Saint-Jean-Kerdaniel

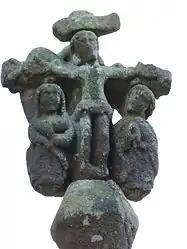
The cross of Kerfontan, in Saint-Jean-Kerdaniel

Saint-Jean-Kerdaniel is a commune in the Côtes-d'Armor département of Brittany in northwestern France.